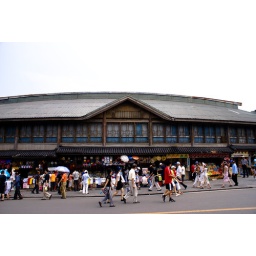
Ancient wooden architecture at the entrance to great wall in Beijing